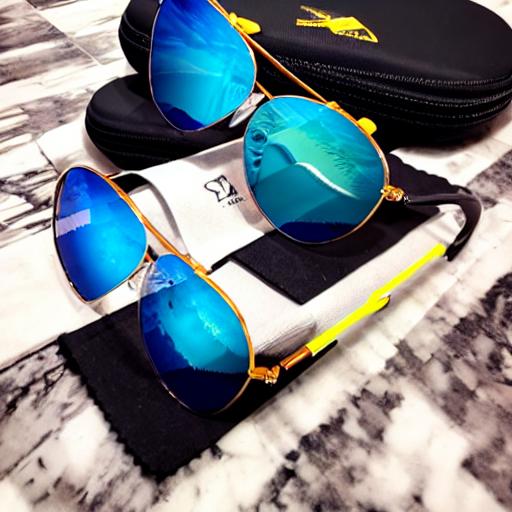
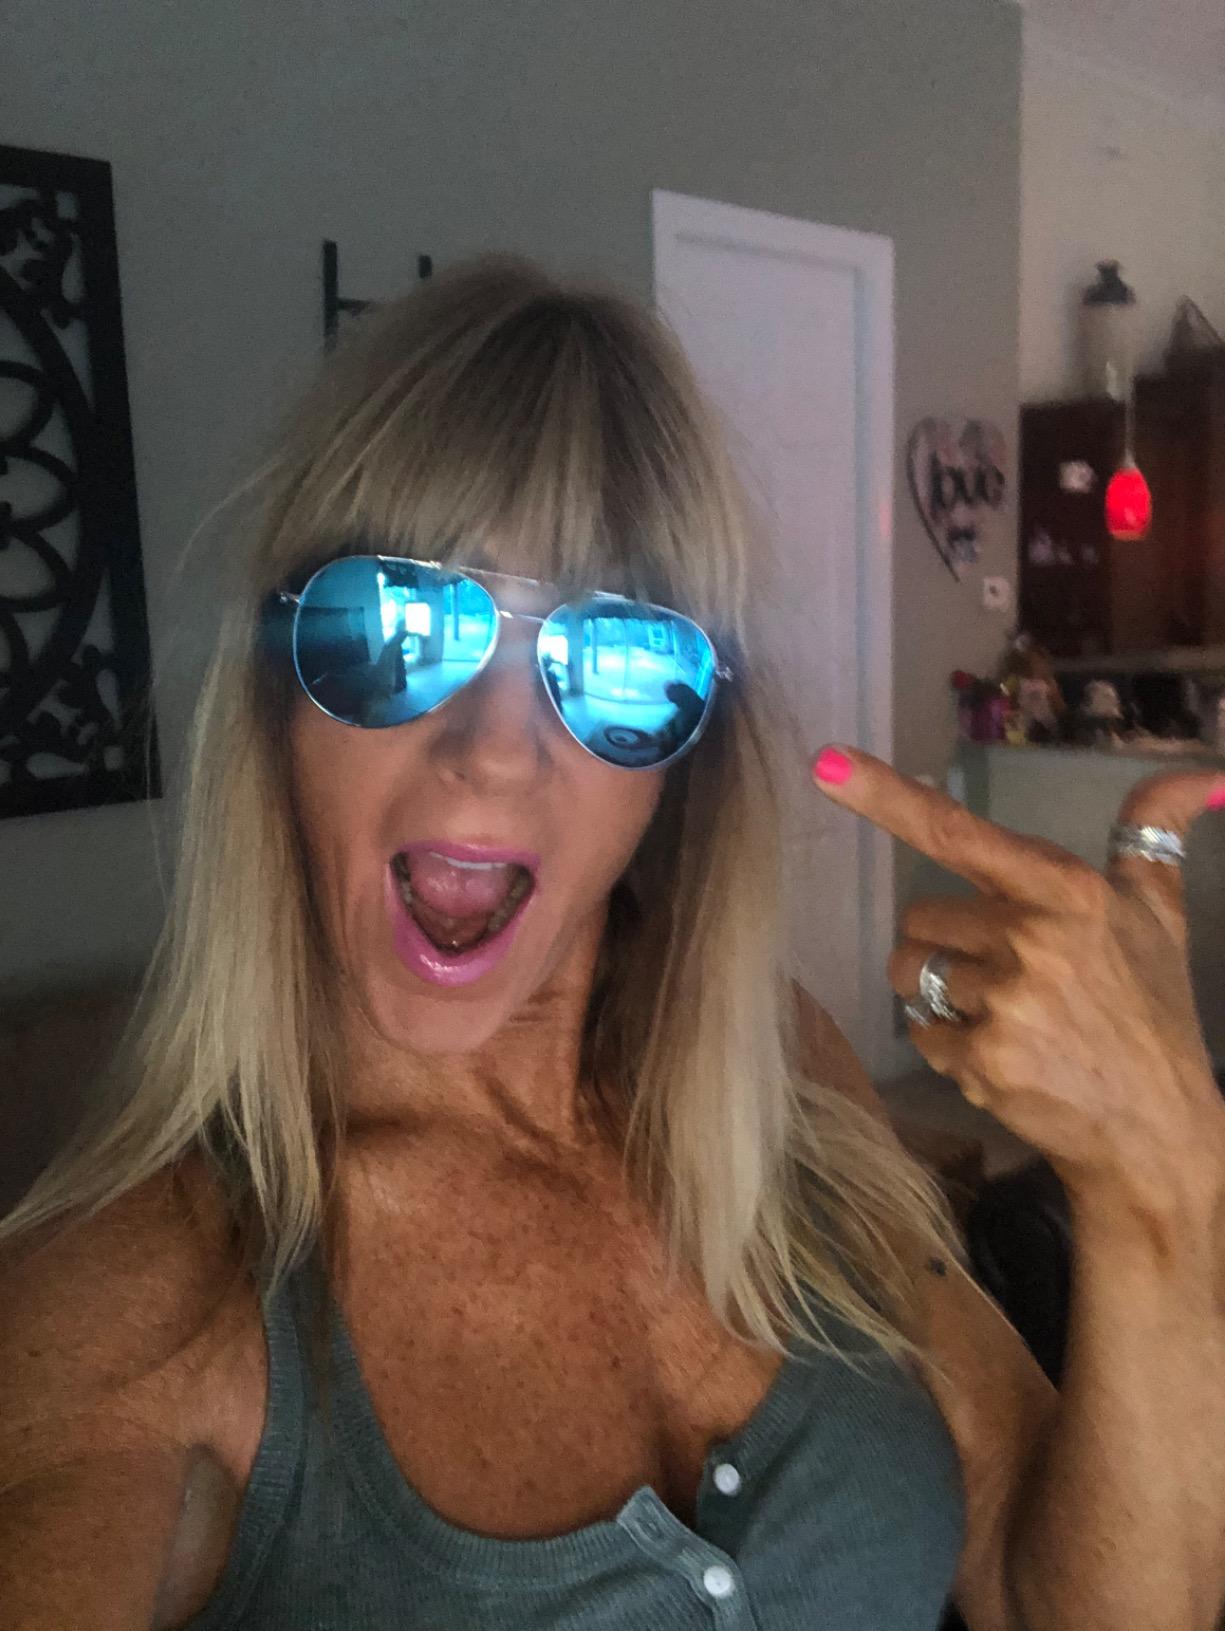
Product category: accessories_sunglasses
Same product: no